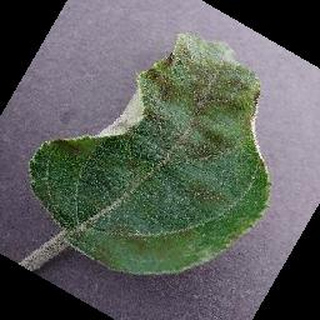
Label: apple_apple_scab